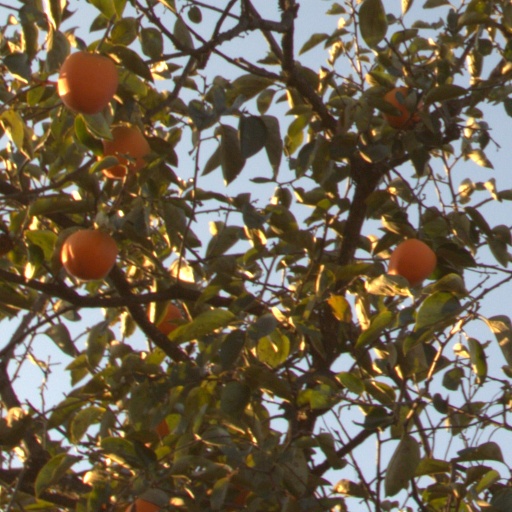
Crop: grape